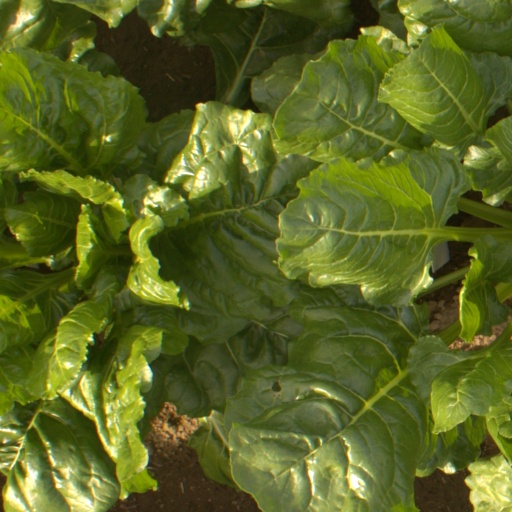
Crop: sugar beet